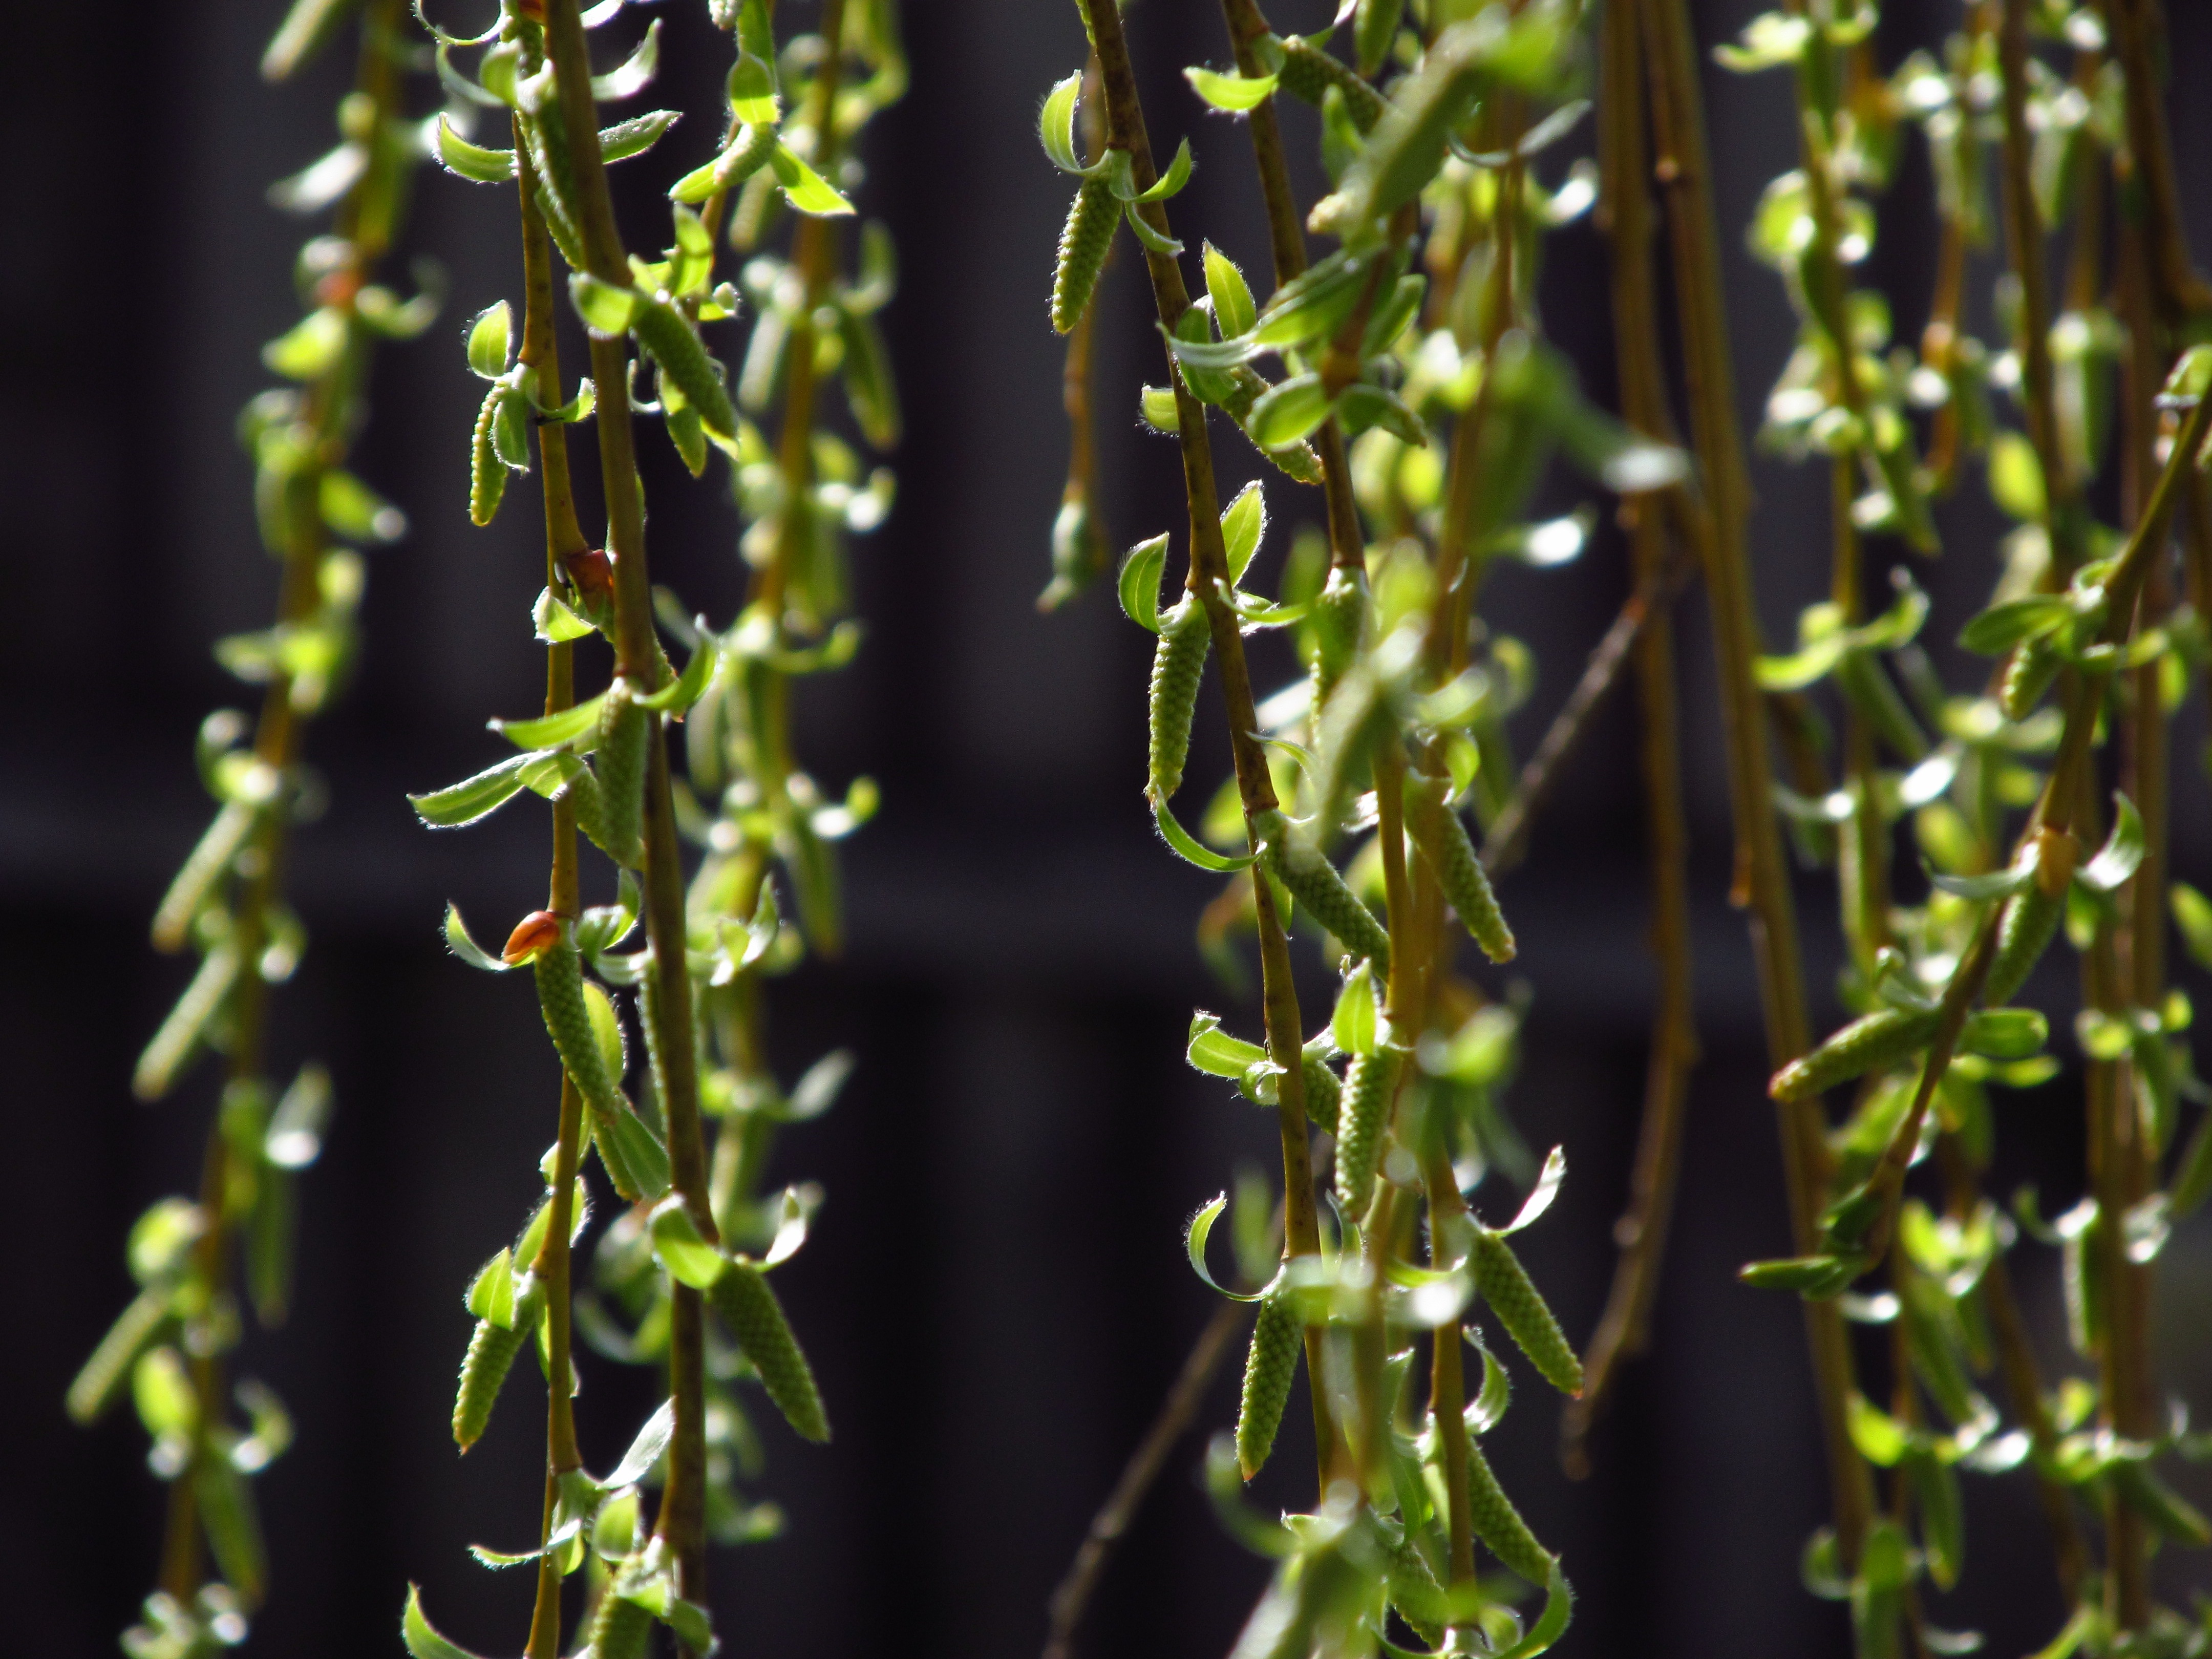
grass, branch, plant, leaf, flower, green, botany, flora, twig, leaves, willow, shrub, buds, macro photography, flowering plant, pletoasa, grass family, plant stem, land plant